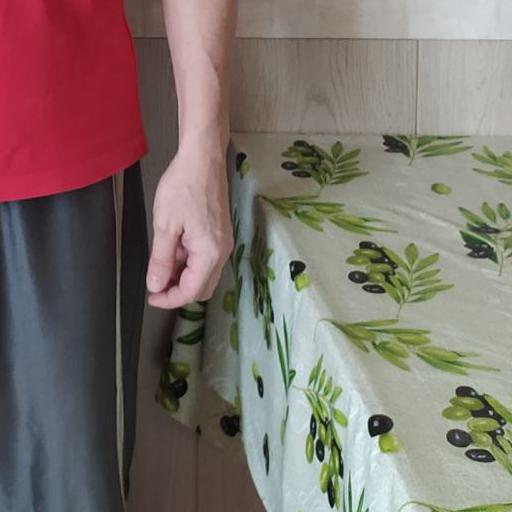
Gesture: no_gesture